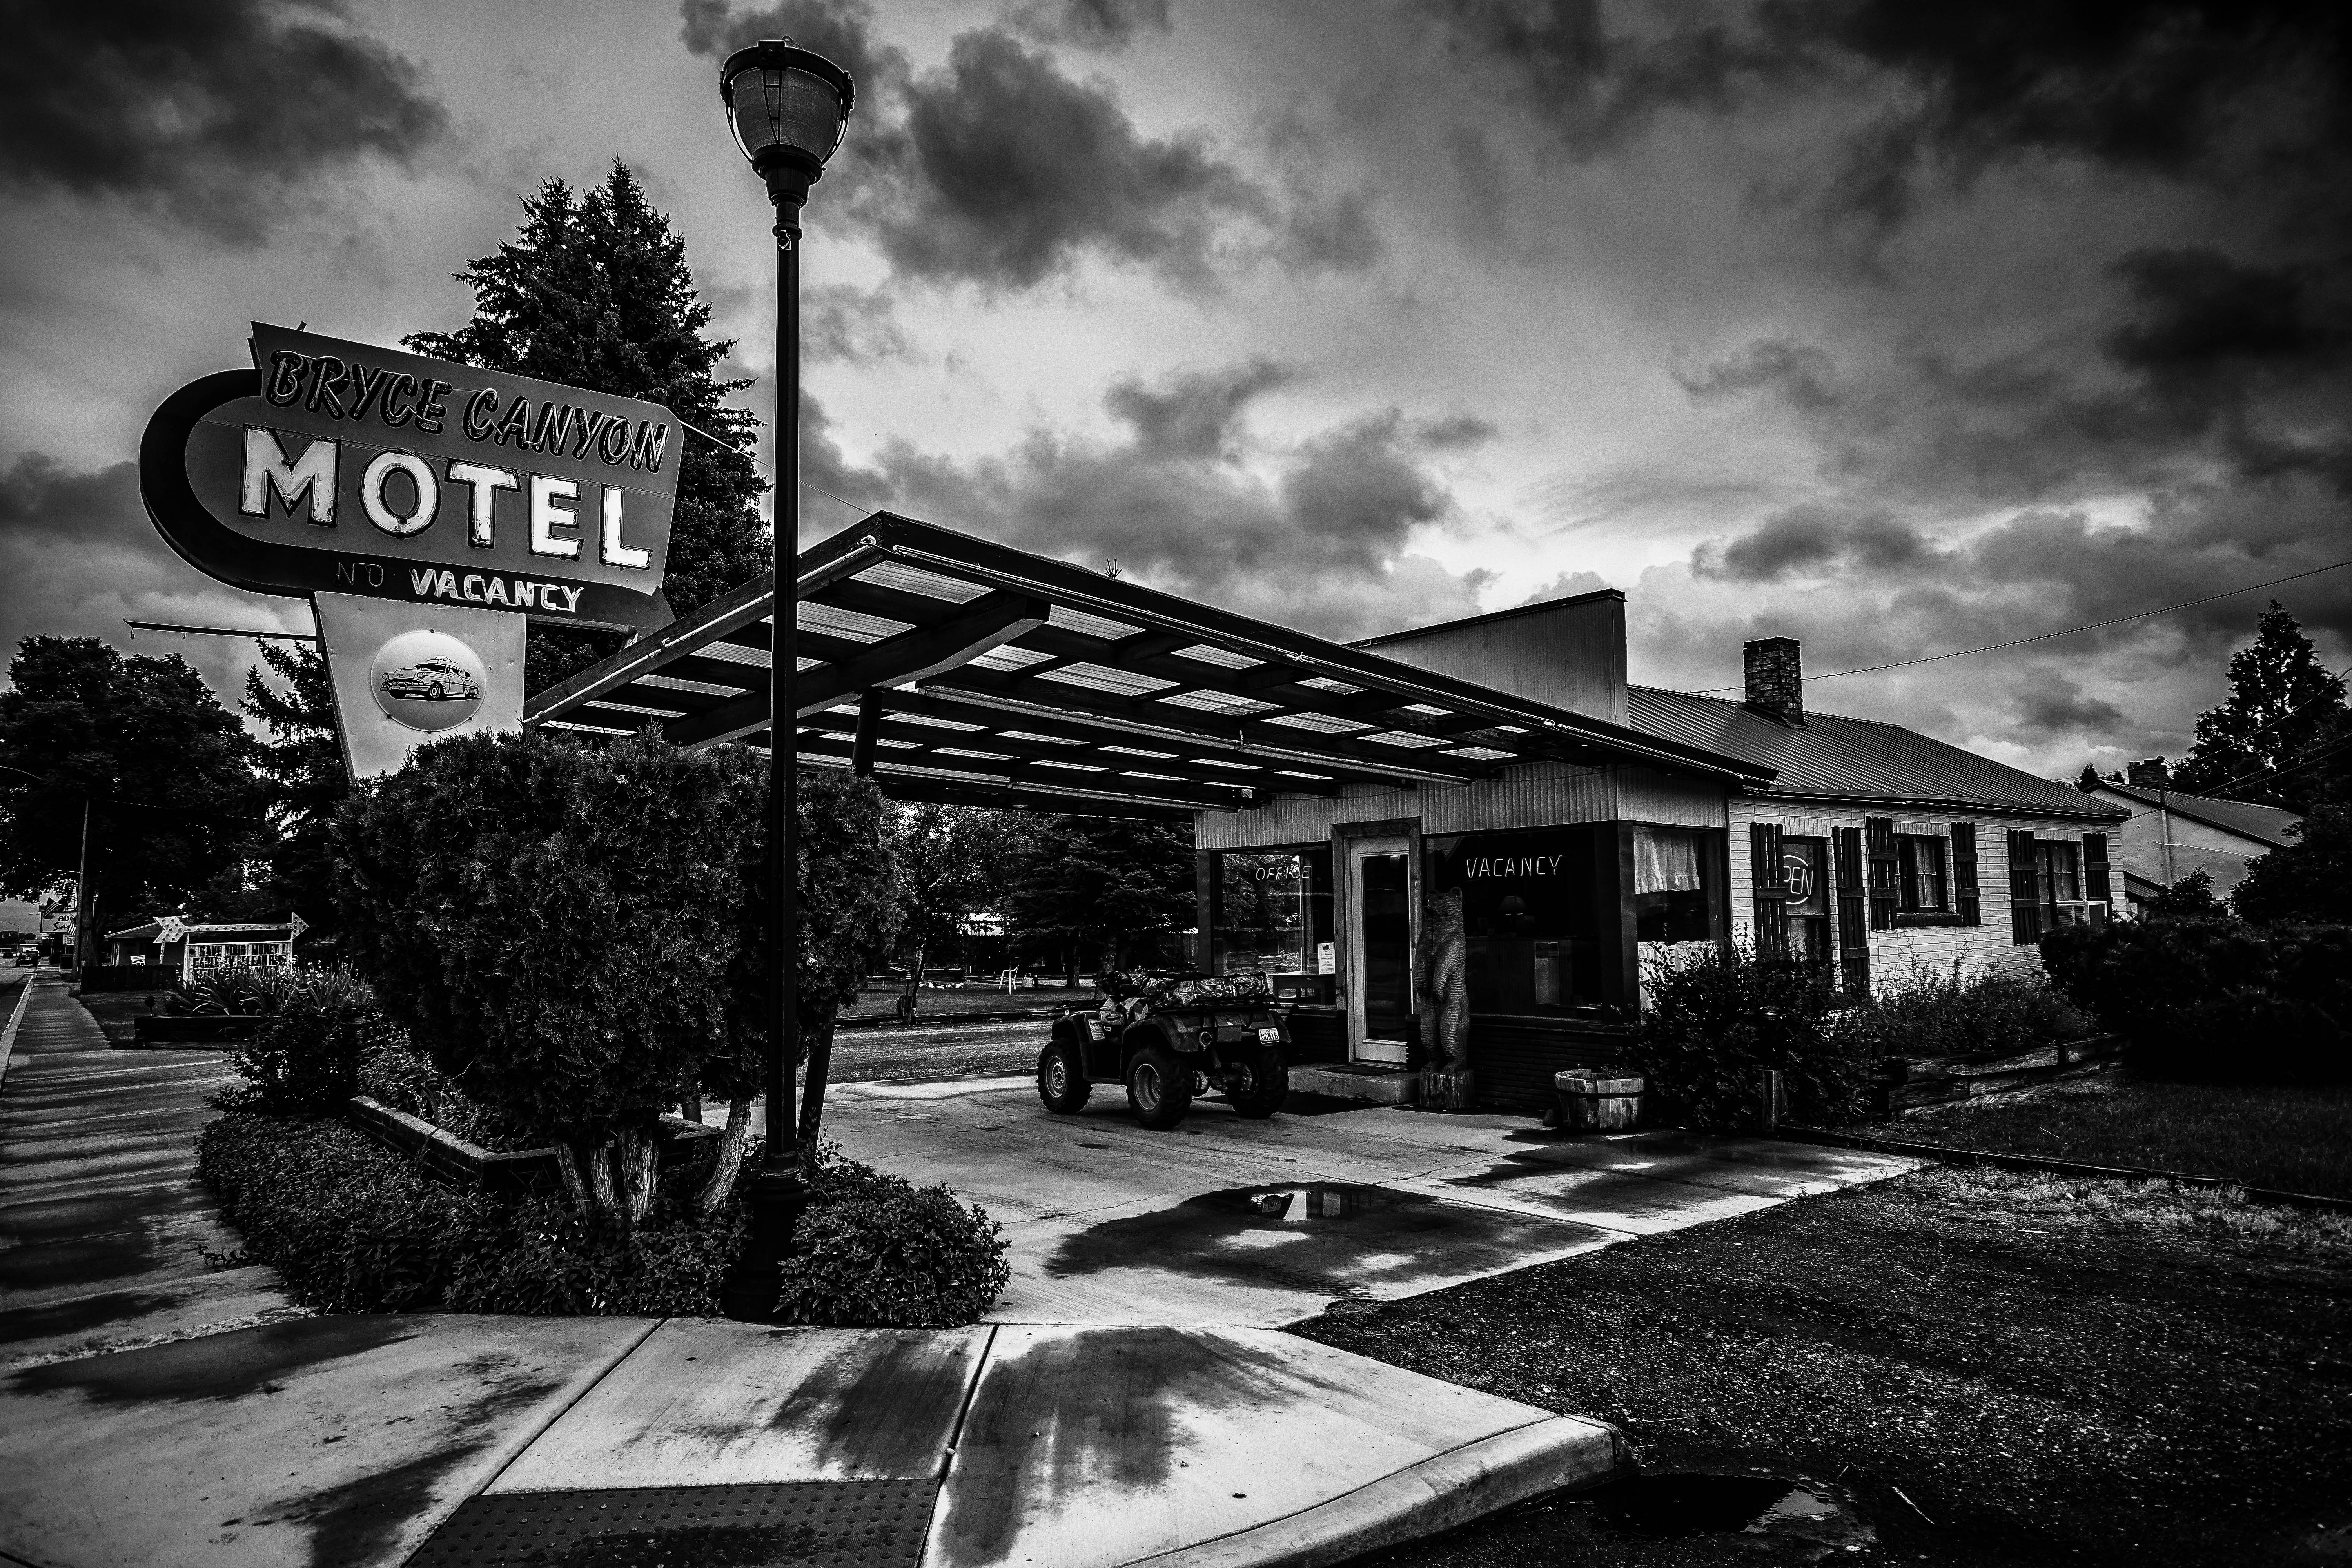
black and white, road, white, street, photography, house, home, suburb, motel, america, black, monochrome, bw, blackandwhite, blackwhite, clouds, utah, photograph, noiretblanc, noir, blanc, negro, blanco, schwarz, pretoebranco, bnw, blancoynegro, image, nero, branco, byn, weis, bianconero, bianco, blanconegro, bn, noirblanc, biancoenero, pretobranco, preto, schwarzundweis, smalltown, panguitch, brycecanyonmotel, urban area, monochrome photography, residential area